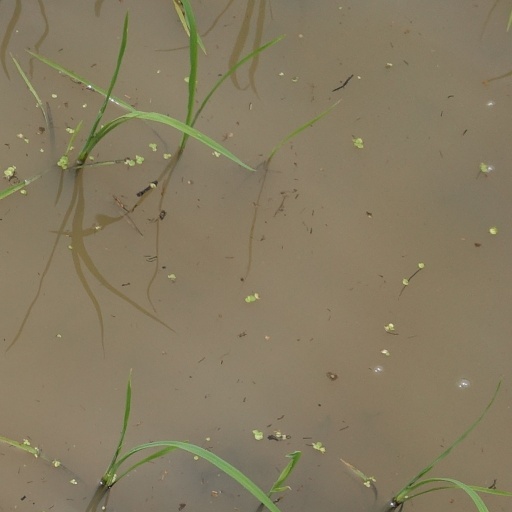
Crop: rice